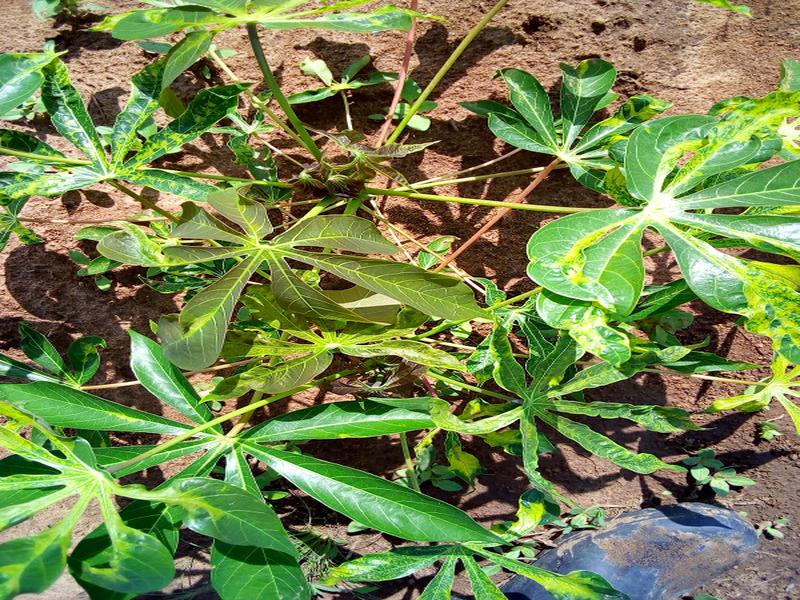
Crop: cassava
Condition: mosaic_disease